Alonso Tostado

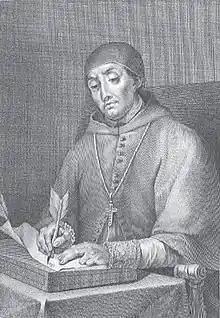
Alonso Tostado

Alonso Tostado (also "Al(f)onso Fernández de Madrigal", variously known as "Alphonsus Tostatus", "Tostatus Abulensis", and in Spanish as "El Tostado" or "El Abulense"; – 3 September 1455) was a Spanish theologian, councillor of John II of Castile and briefly bishop of Ávila. His epitaph stated "Wonder of earth, all [that] men "can" know he scanned."